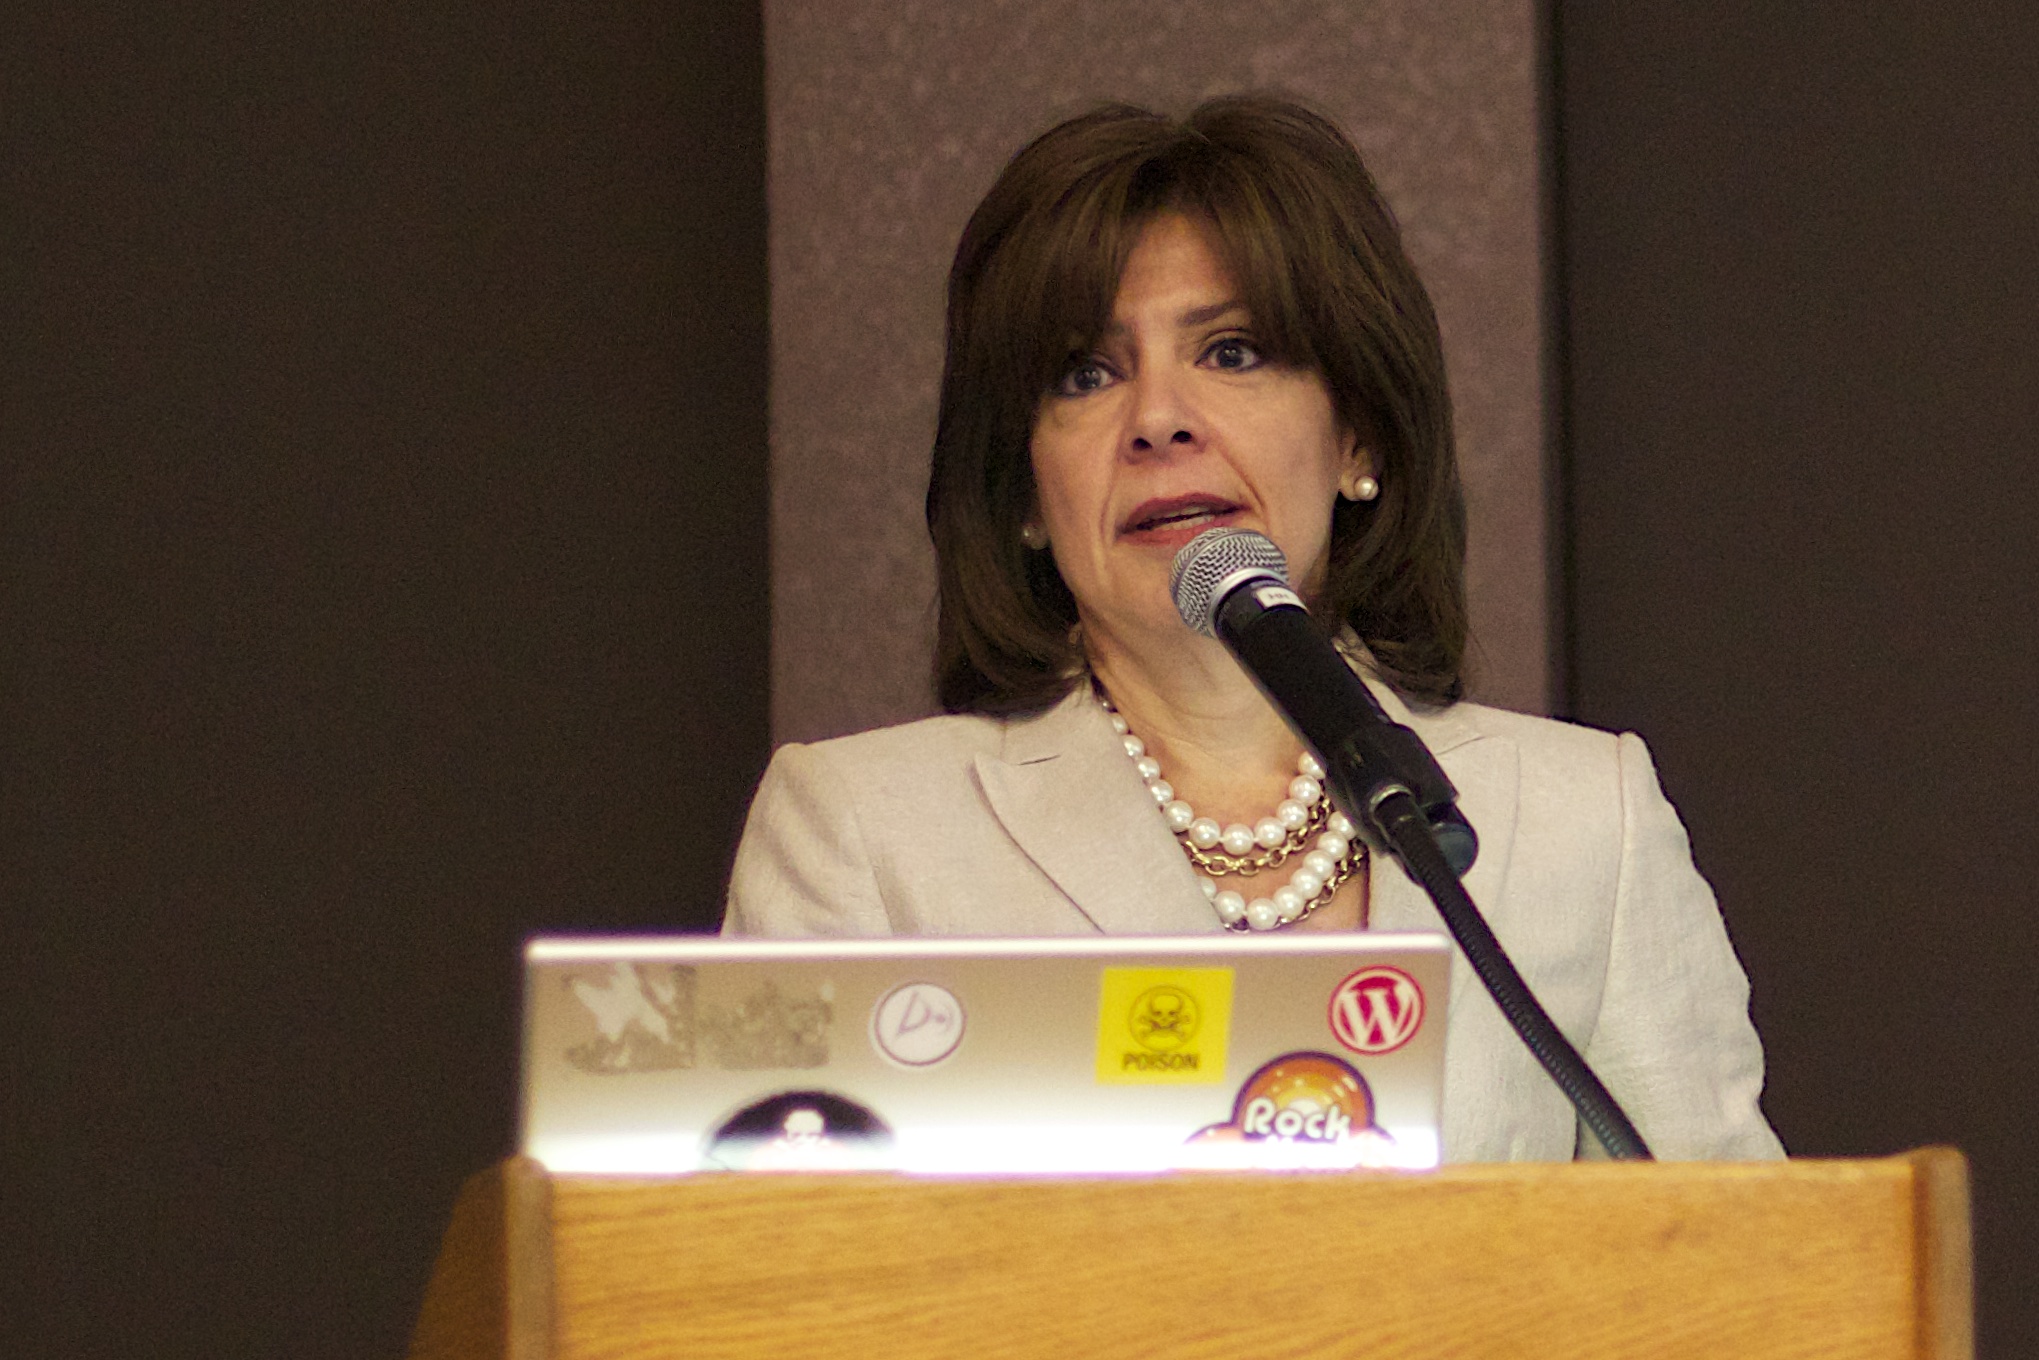
writing, person, community, singing, speech, mtech, colleges, maricopa, mcccd, human action